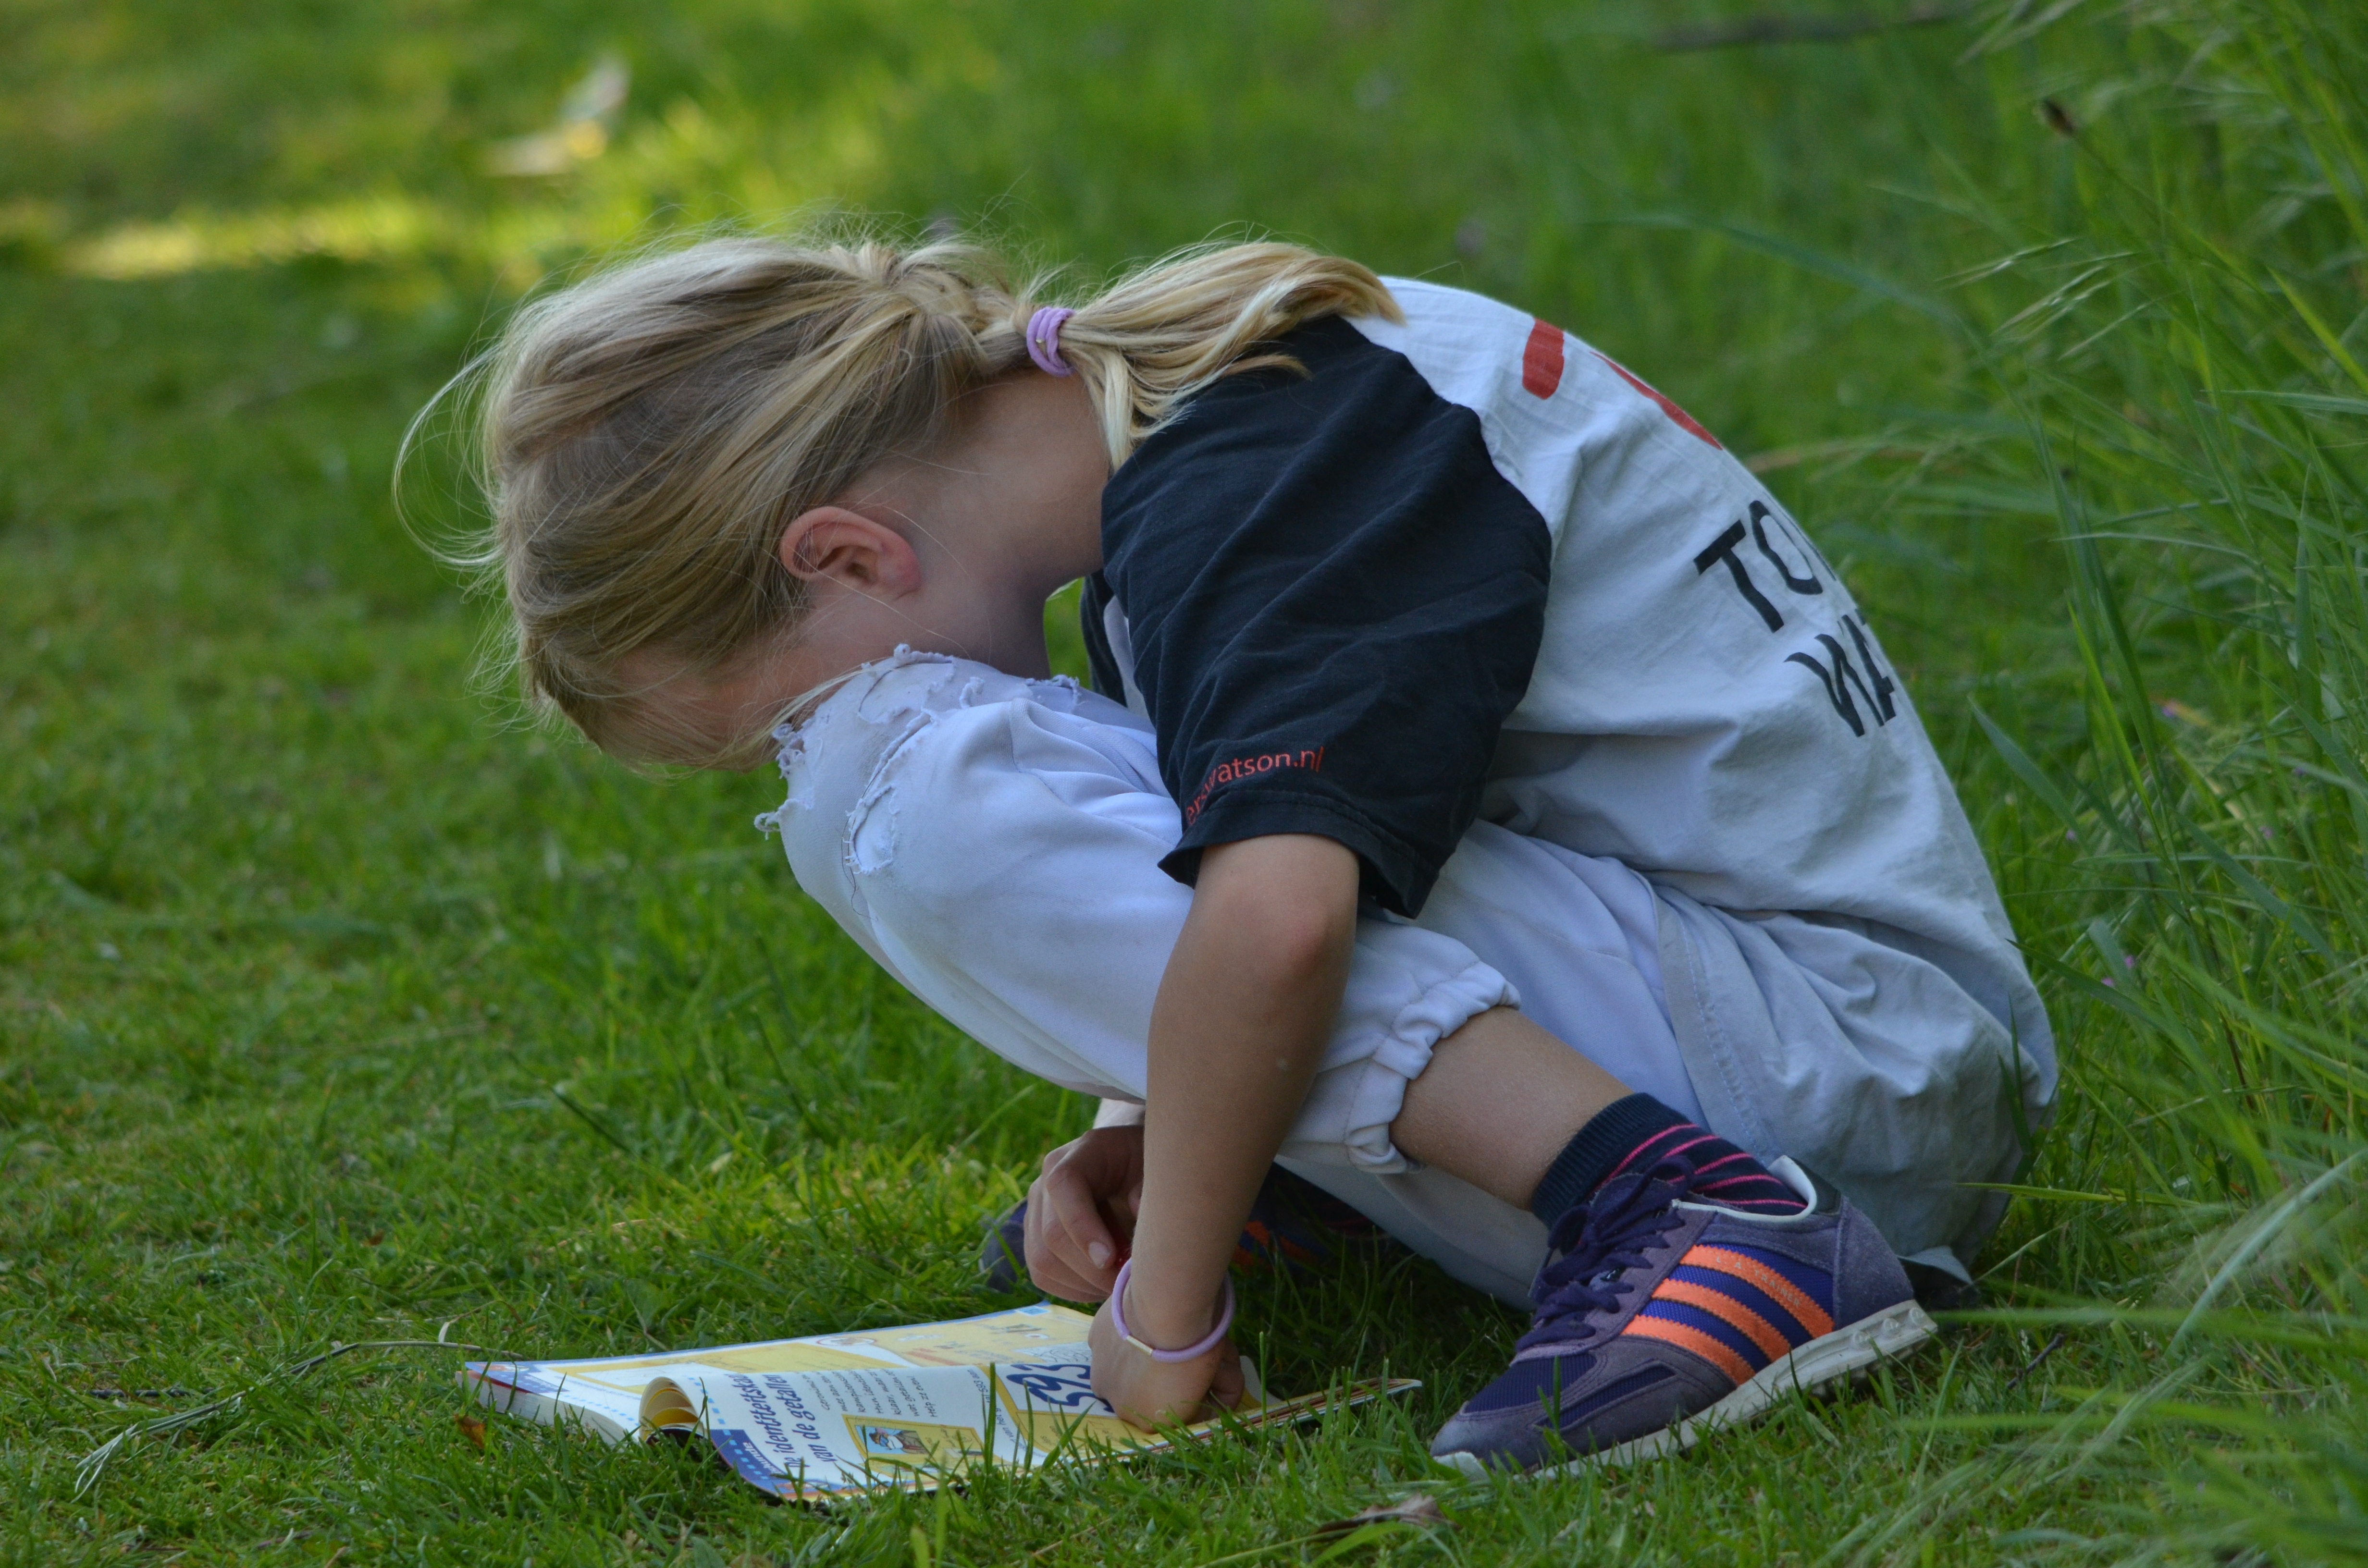
grass, read, person, girl, lawn, meadow, play, male, spring, green, magazine, child, fun, toddler, attention, human positions, human action